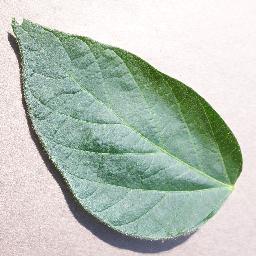
Label: Soybean___healthy